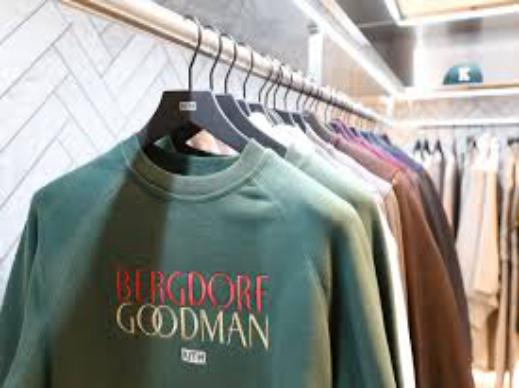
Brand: Bergdorf Goodman
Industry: Necessities